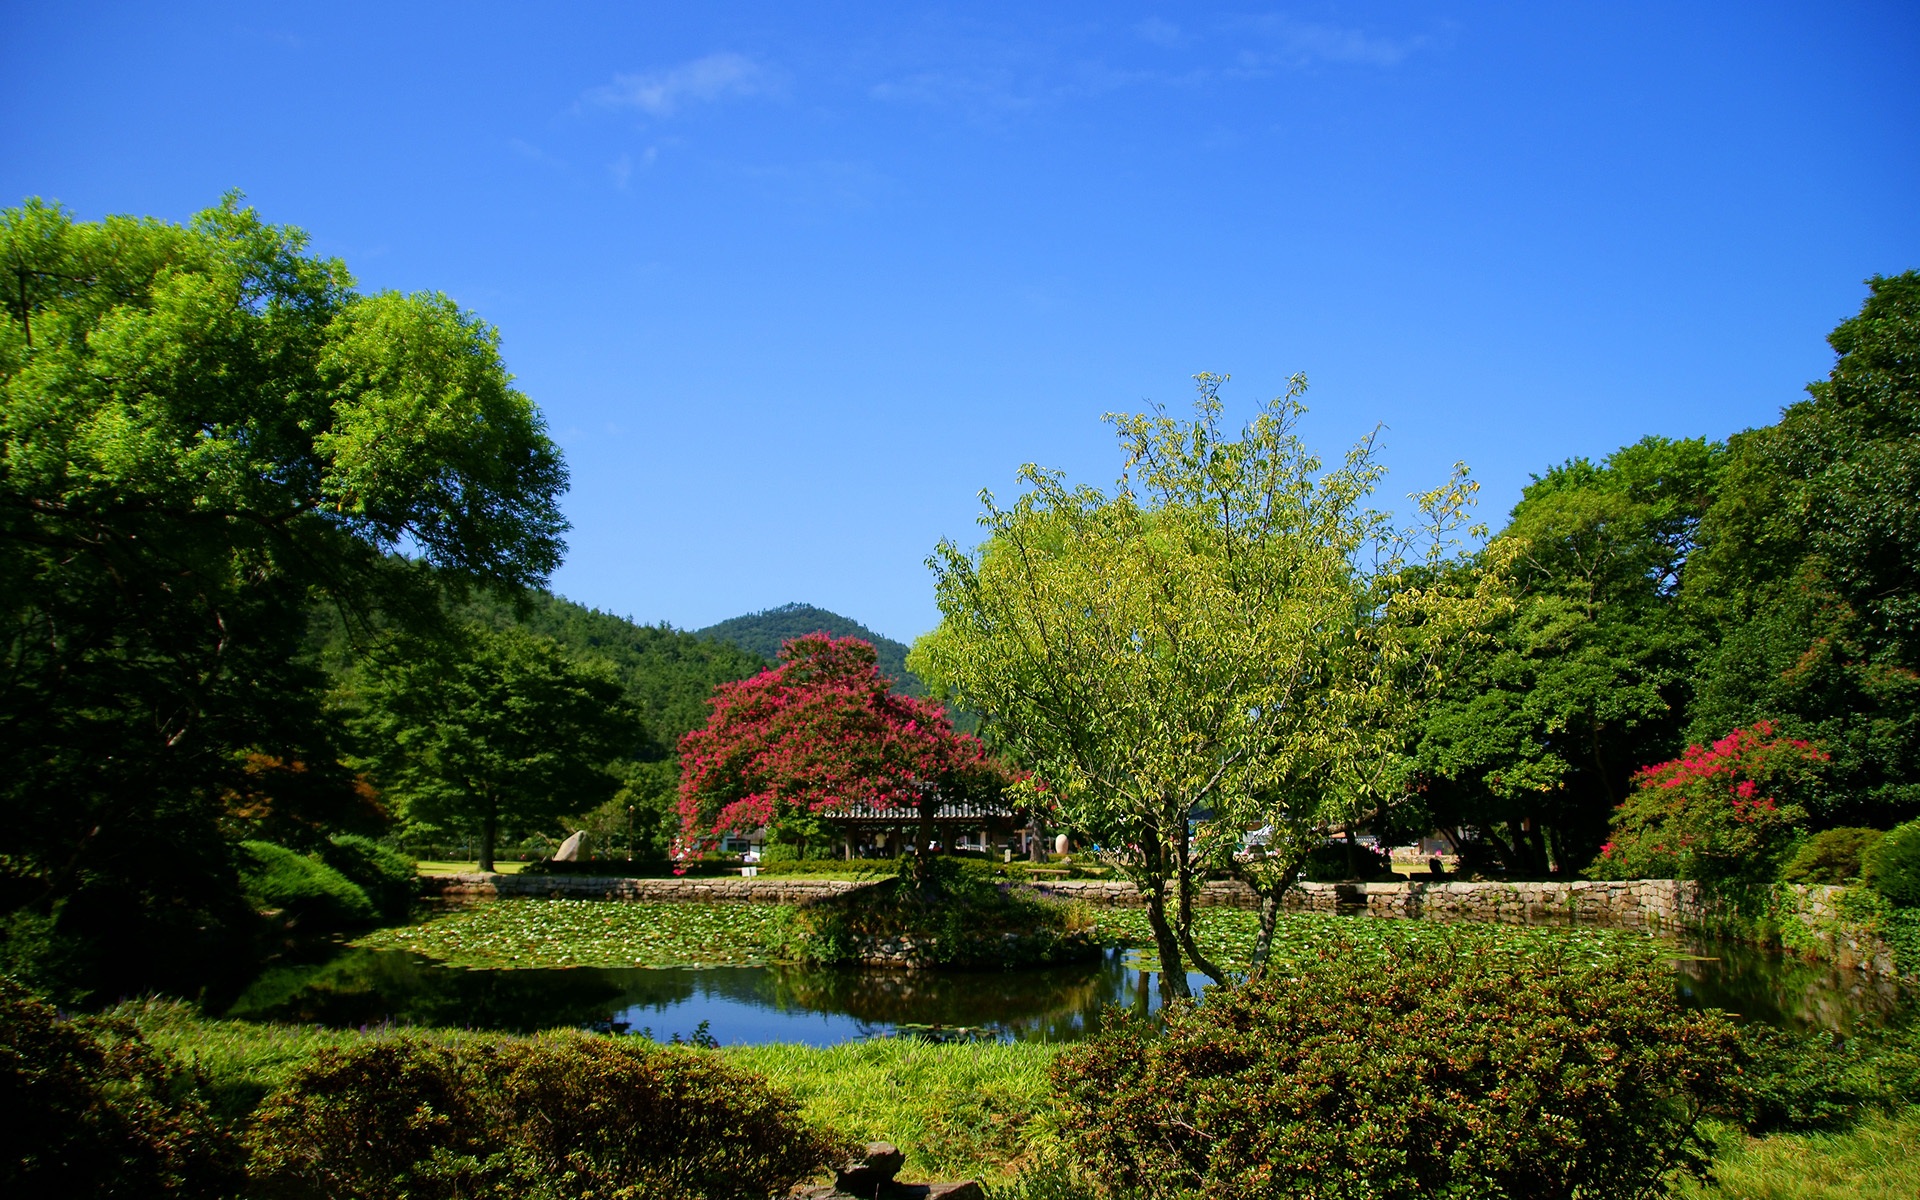
tree, nature, forest, lawn, meadow, leaf, hill, flower, green, autumn, park, botany, garden, botanical garden, estate, woodland, ecosystem, k, rural area, biome, klitschko, whether or not, woody plant